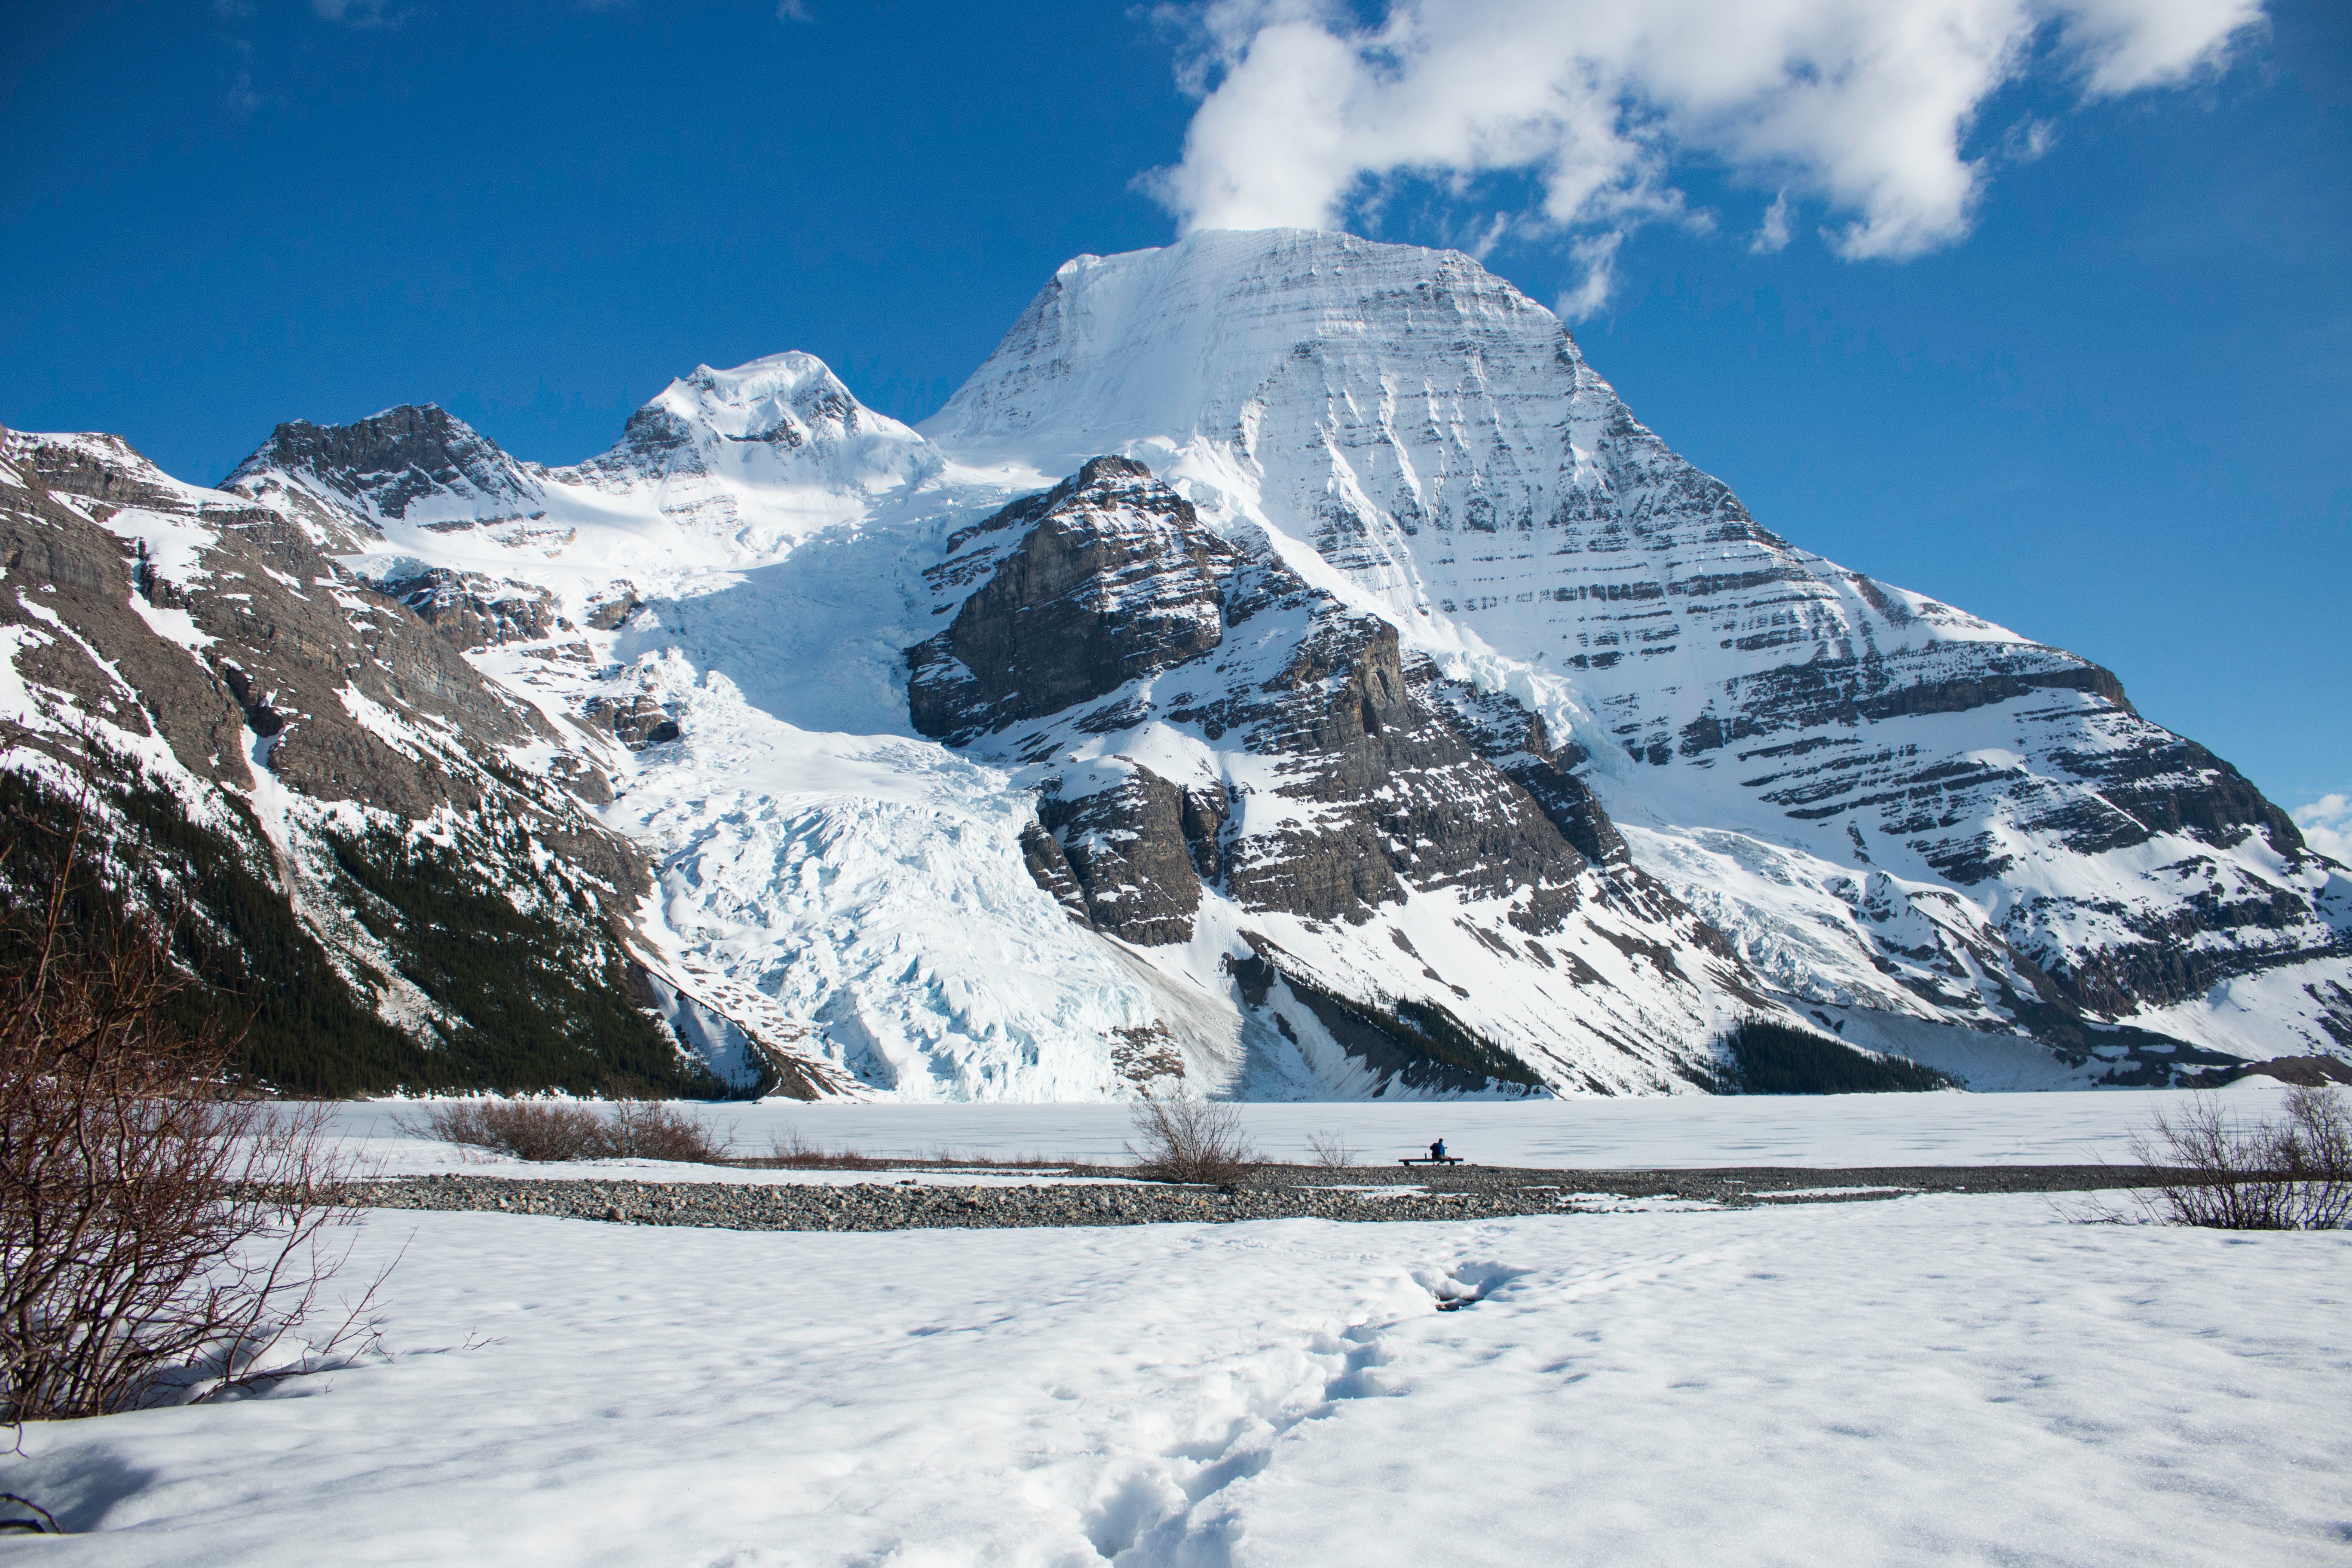
mountain, snow, winter, mountain range, glacier, weather, arctic, season, ridge, summit, resort, alps, plateau, cirque, piste, landform, ski touring, ski mountaineering, geographical feature, mountainous landforms, glacial landform, geological phenomenon